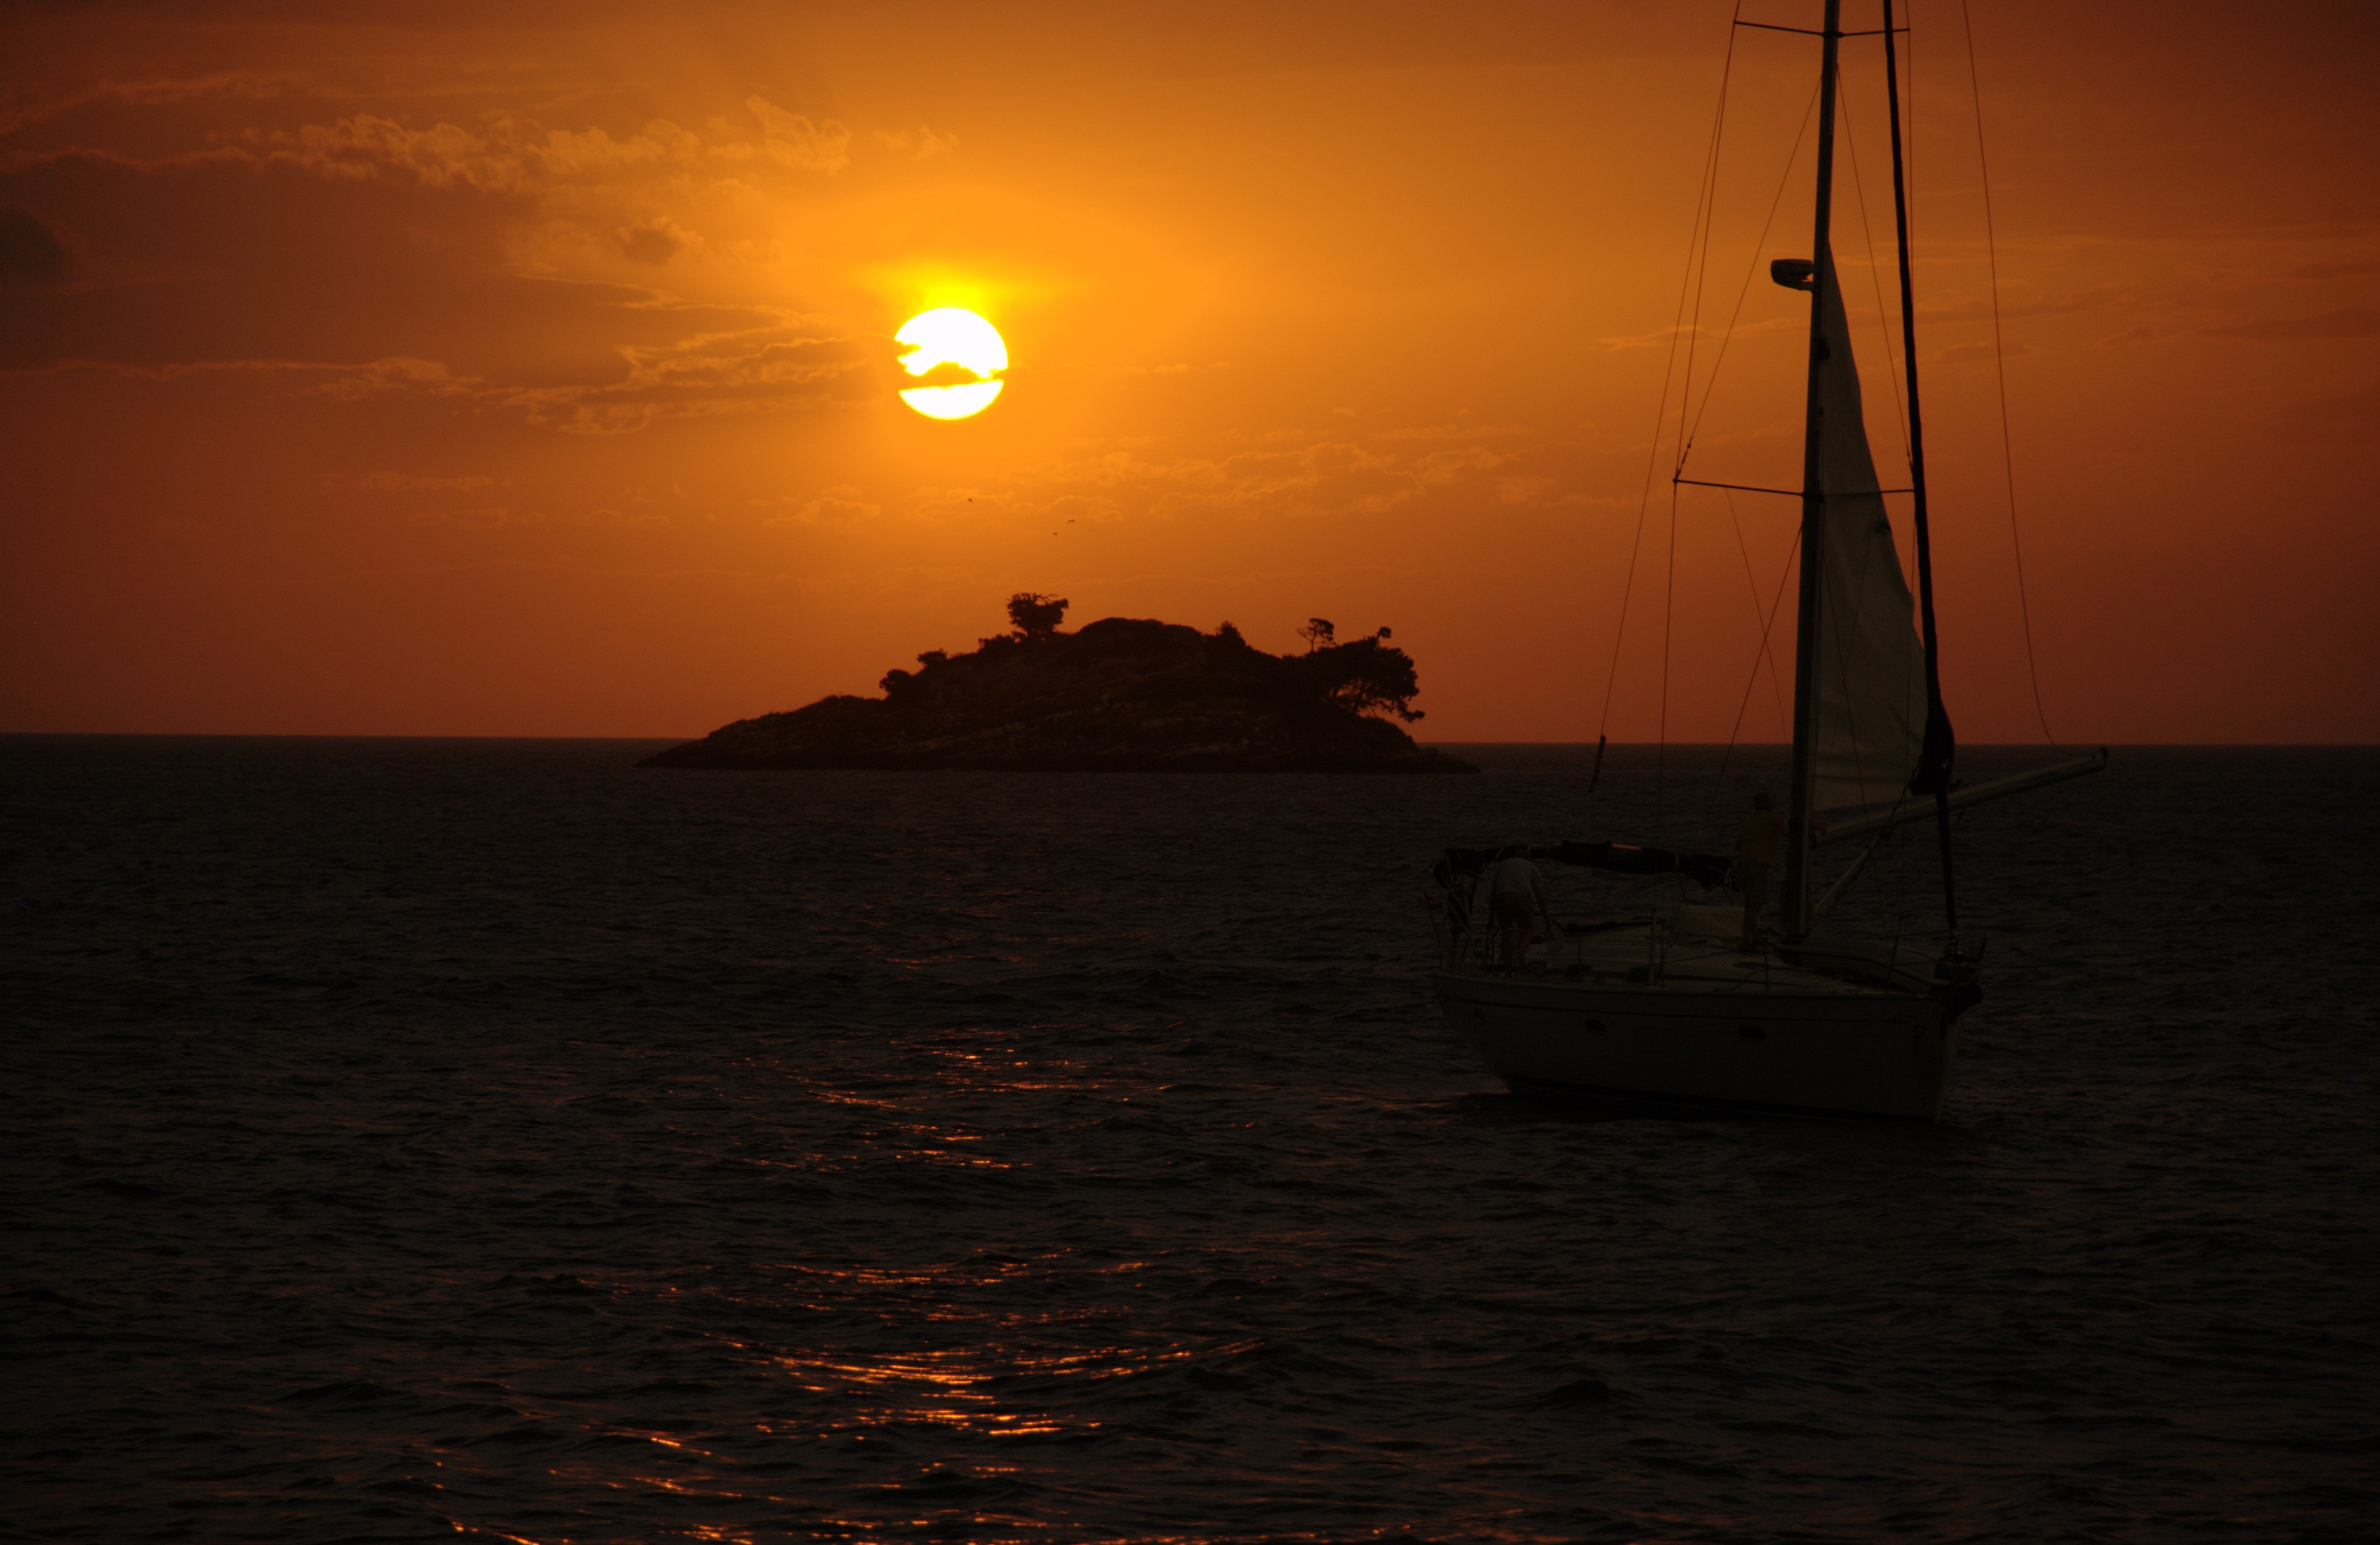
sea, coast, ocean, horizon, sun, sunrise, sunset, sunlight, morning, dawn, dusk, europe, evening, reflection, vehicle, seascape, bay, island, nikon, cool image, croatia, sail, d80, istria, fabulous, nikond80, rovigno, rovinj, jadran, istra, afterglow